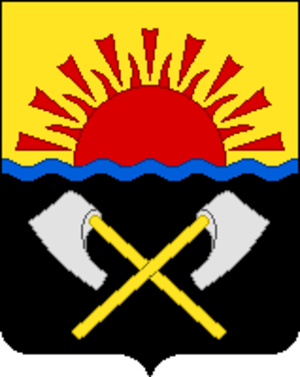
Mamonovo est une ville de l'oblast de Kaliningrad, en Russie, dans le raïon Bagrationovski. Sa population s'élève à 8 028 habitants en 2013.